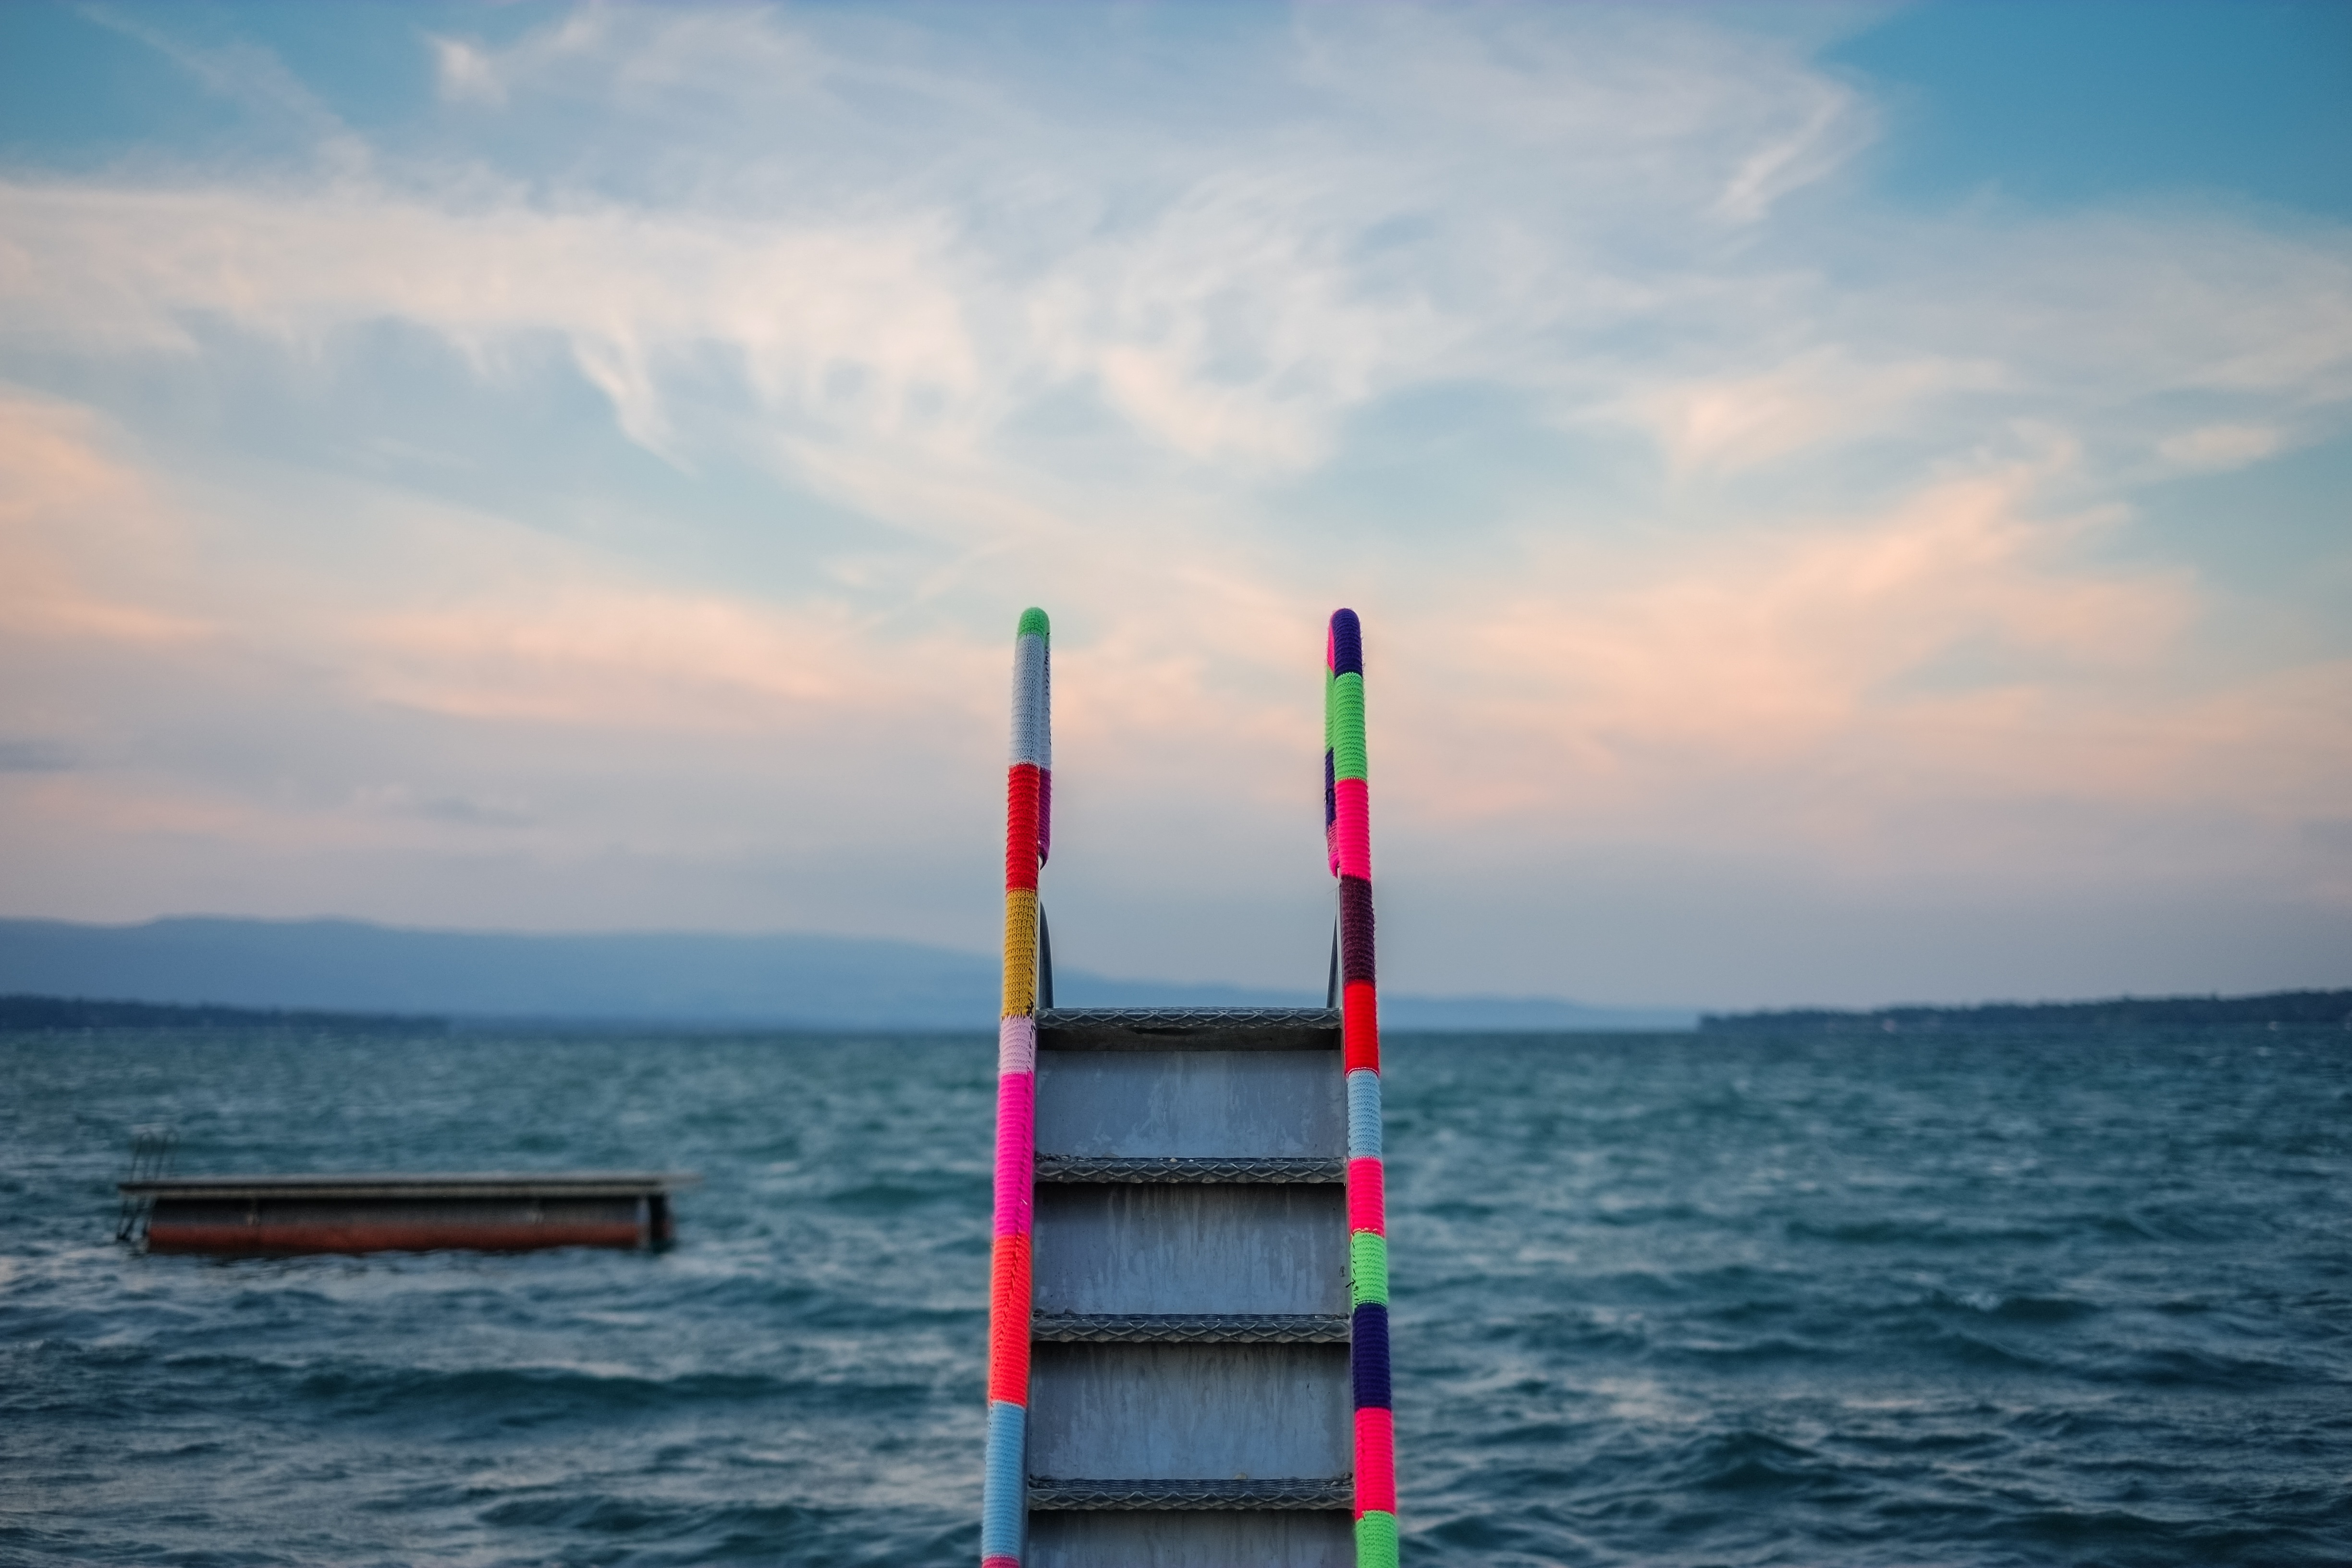
beach, sea, coast, water, ocean, horizon, cloud, sky, boat, shore, wave, wind, steps, vehicle, sailing, bay, ladder, clouds, colors, boating